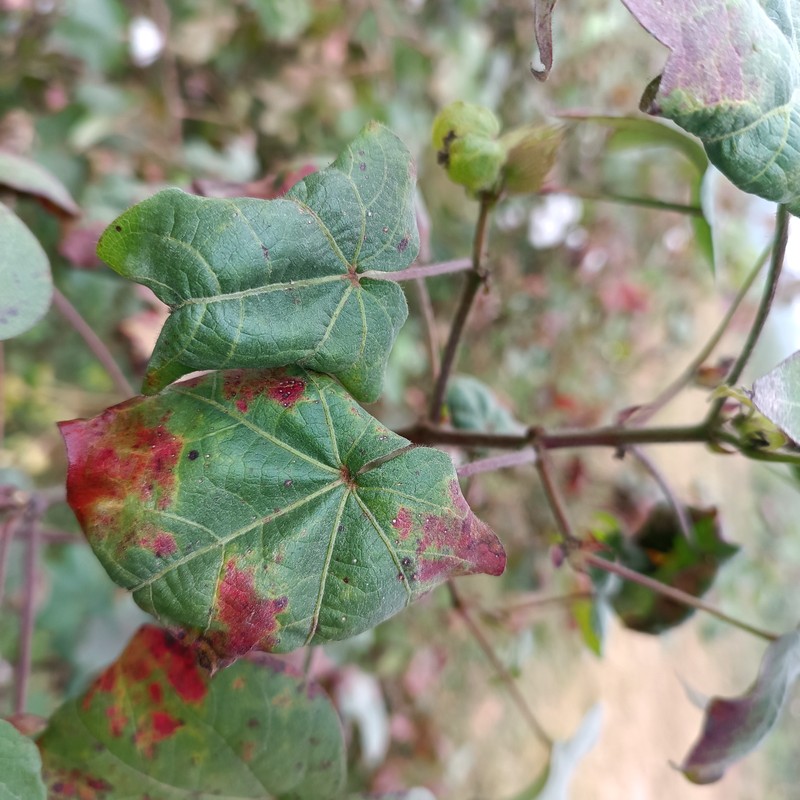
Label: Leaf Redding